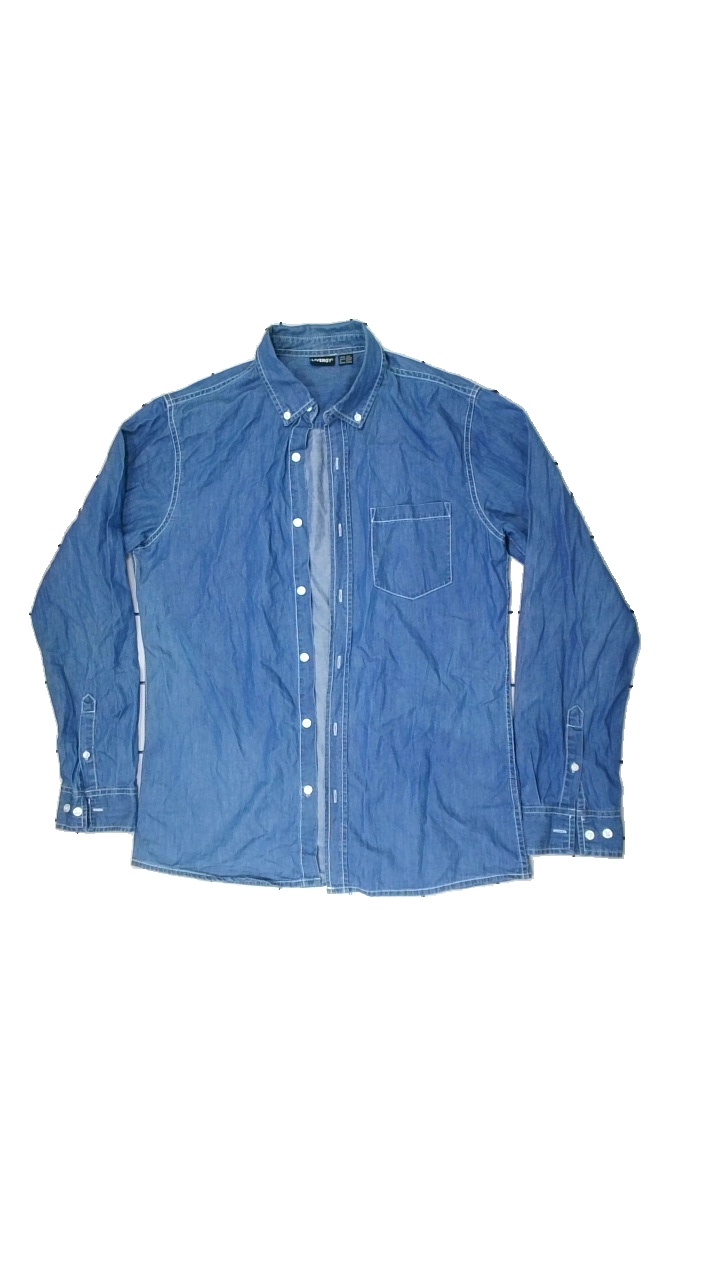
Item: Shirt (Ladies)
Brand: Livergy
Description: Blue jeans shirt from Livergy, size M (39/40). Poor condition.
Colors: Blue
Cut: Regular
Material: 100% cott
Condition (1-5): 3
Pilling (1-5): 5
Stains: Minor
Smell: Minor
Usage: Recycle
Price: <50